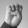
ASL letter: E